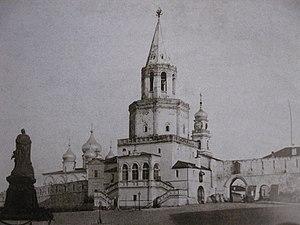
La tour Spasskaïa ou tour du Sauveur construite au XVIᵉ siècle est la tour principale du kremlin de Kazan. Elle se trouve dans le mur sud-est du kremlin et son entrée donne sur la place du premier Mai.